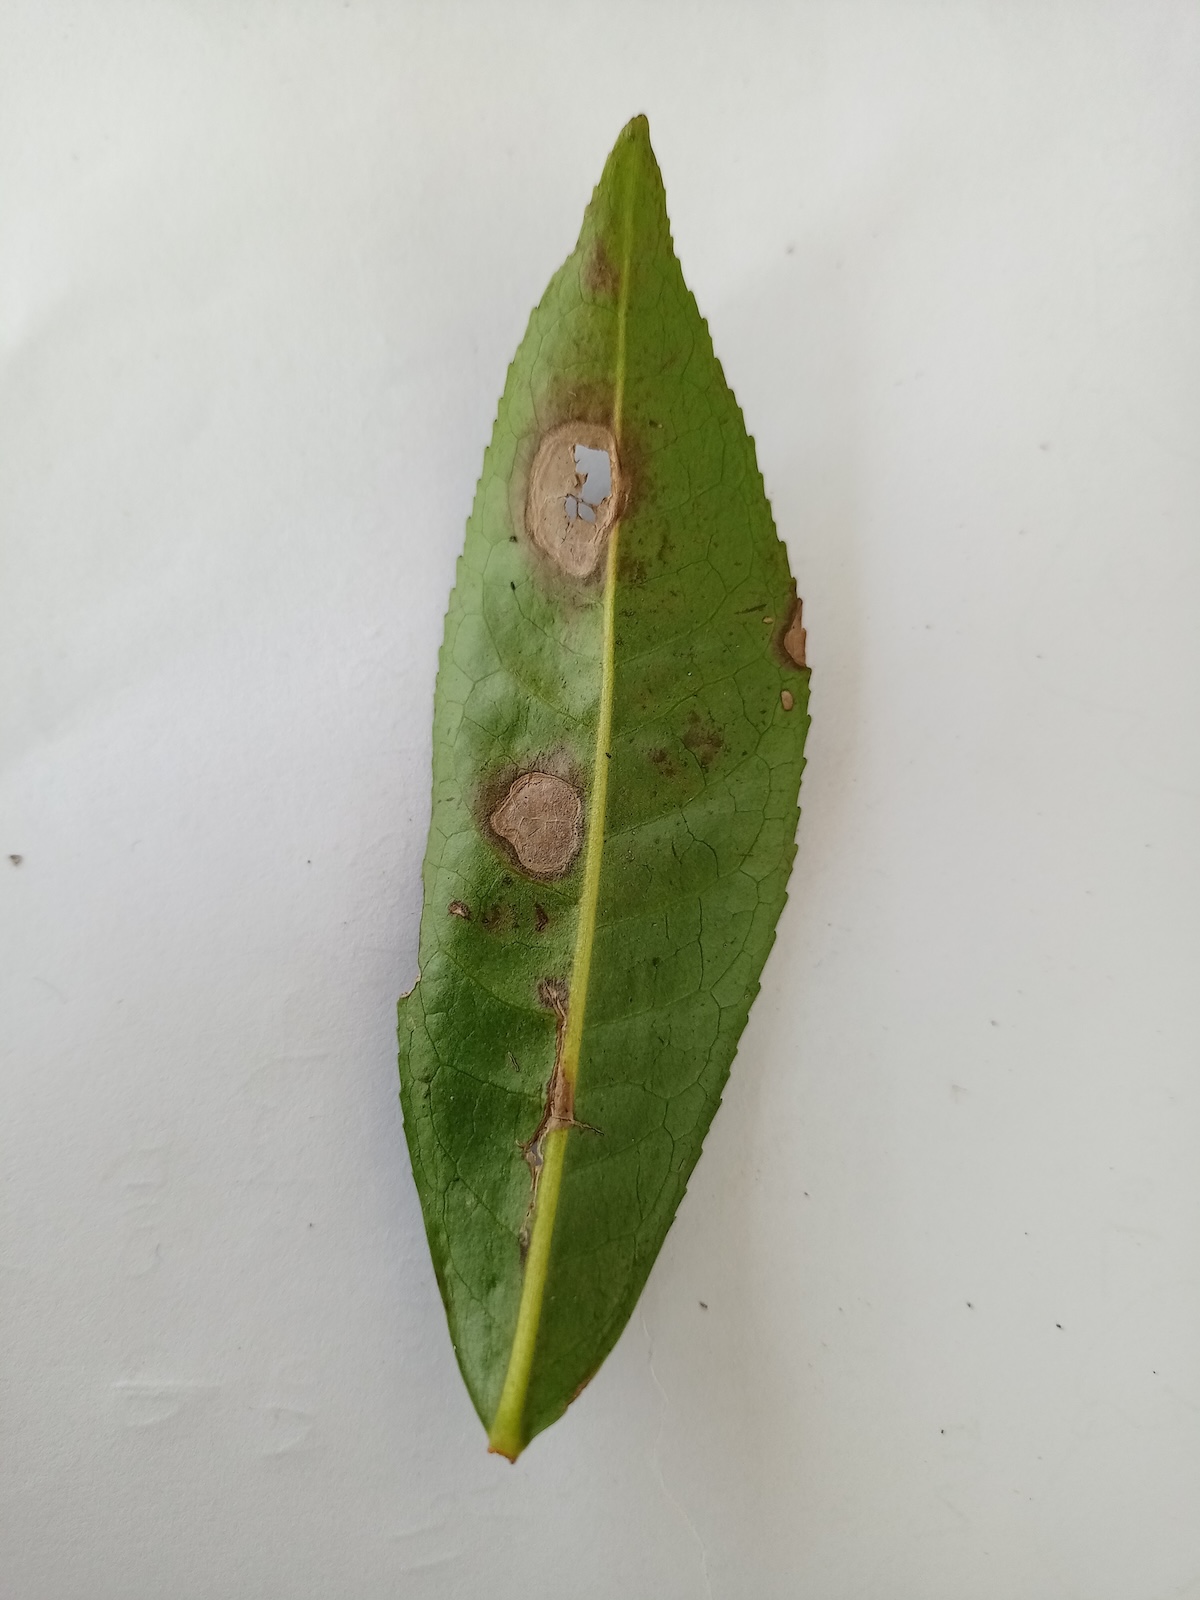
Label: Gray Blight